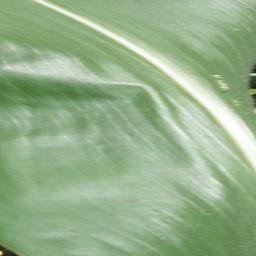
Label: Corn___healthy